Tritrichomonas foetus

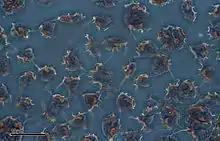
"Tritrichomonas foetus"

Tritrichomonas foetus is a species of single-celled flagellated parasites that is known to be a pathogen of the bovine reproductive tract as well as the intestinal tract of cats. In cattle, the organism is transmitted to the female vagina and uterus from the foreskin of the bull where the parasite is known to reside. It causes infertility, and, at times, has caused spontaneous abortions in the first trimester. In the last ten years, there have been reports of "Tritrichomonas foetus" in the feces of young cats that have diarrhea and live in households with multiple cats. "Tritrichomonas foetus" looks similarly to "Giardia" and is often misdiagnosed for it when viewed under a microscope.